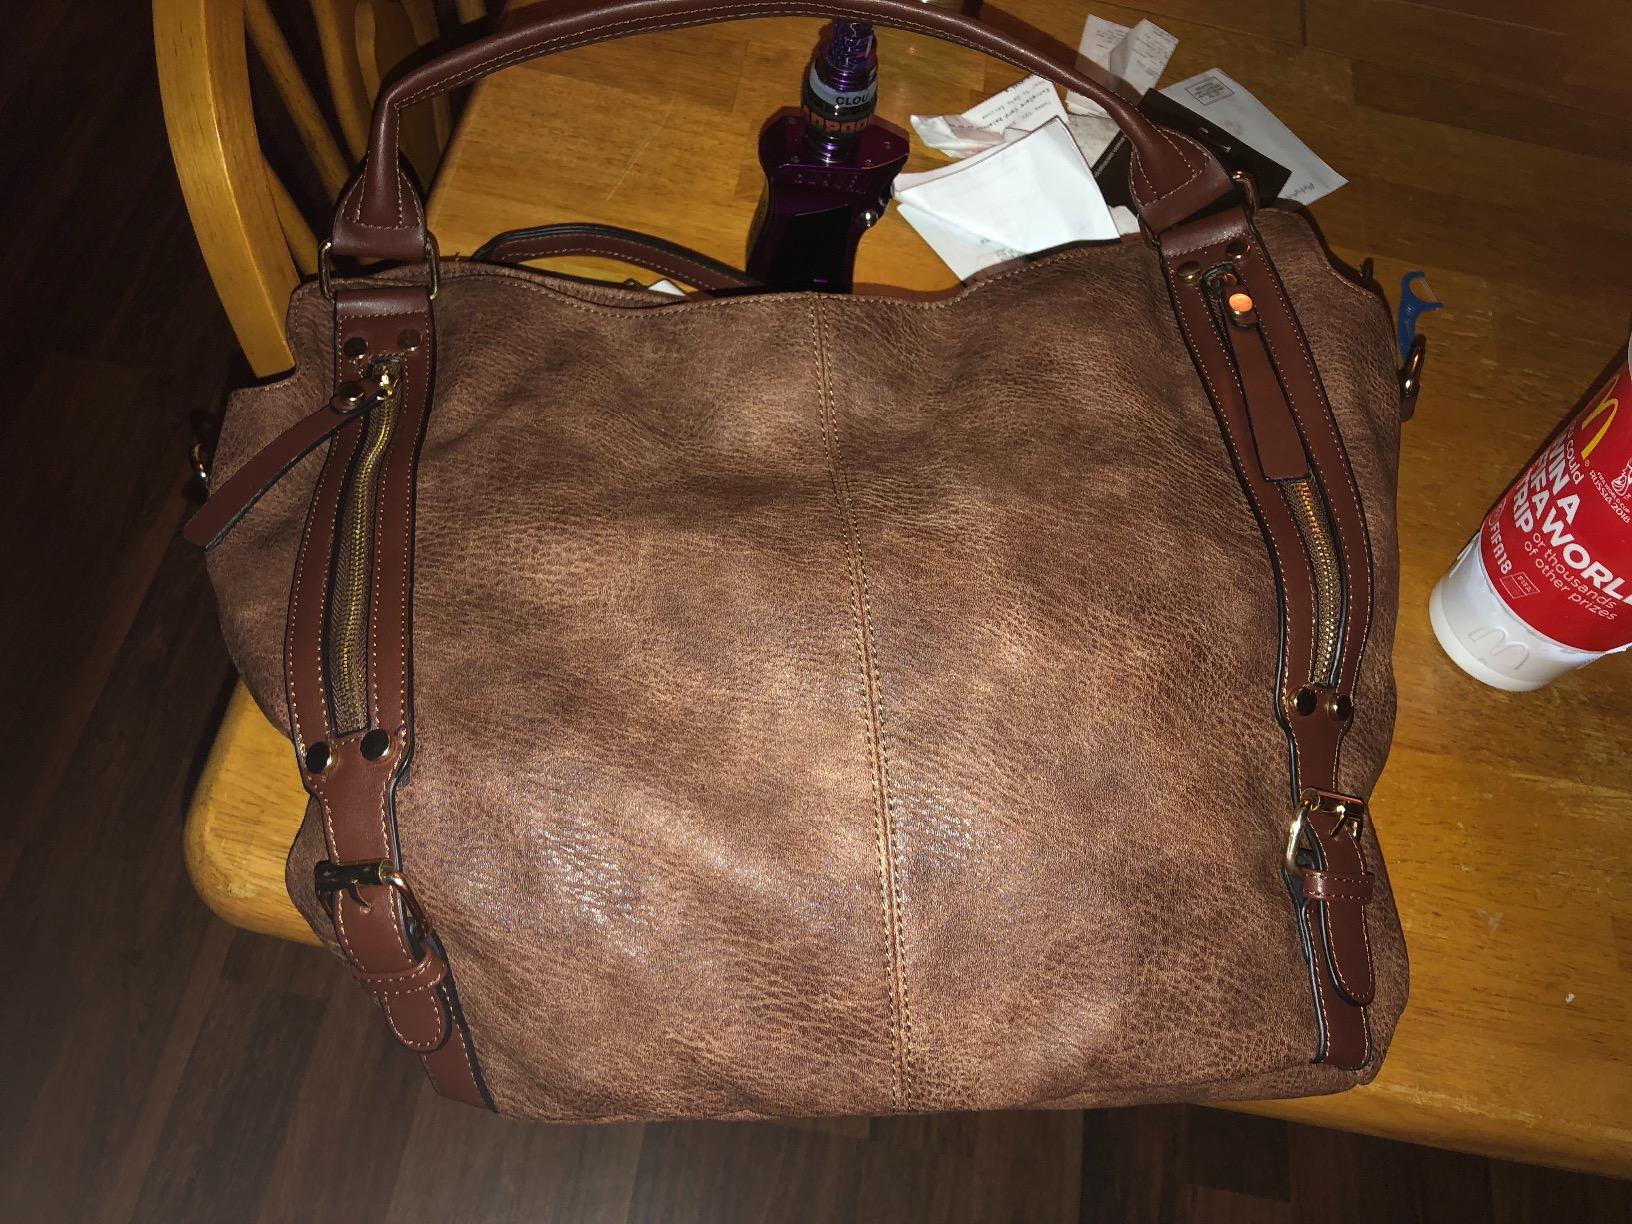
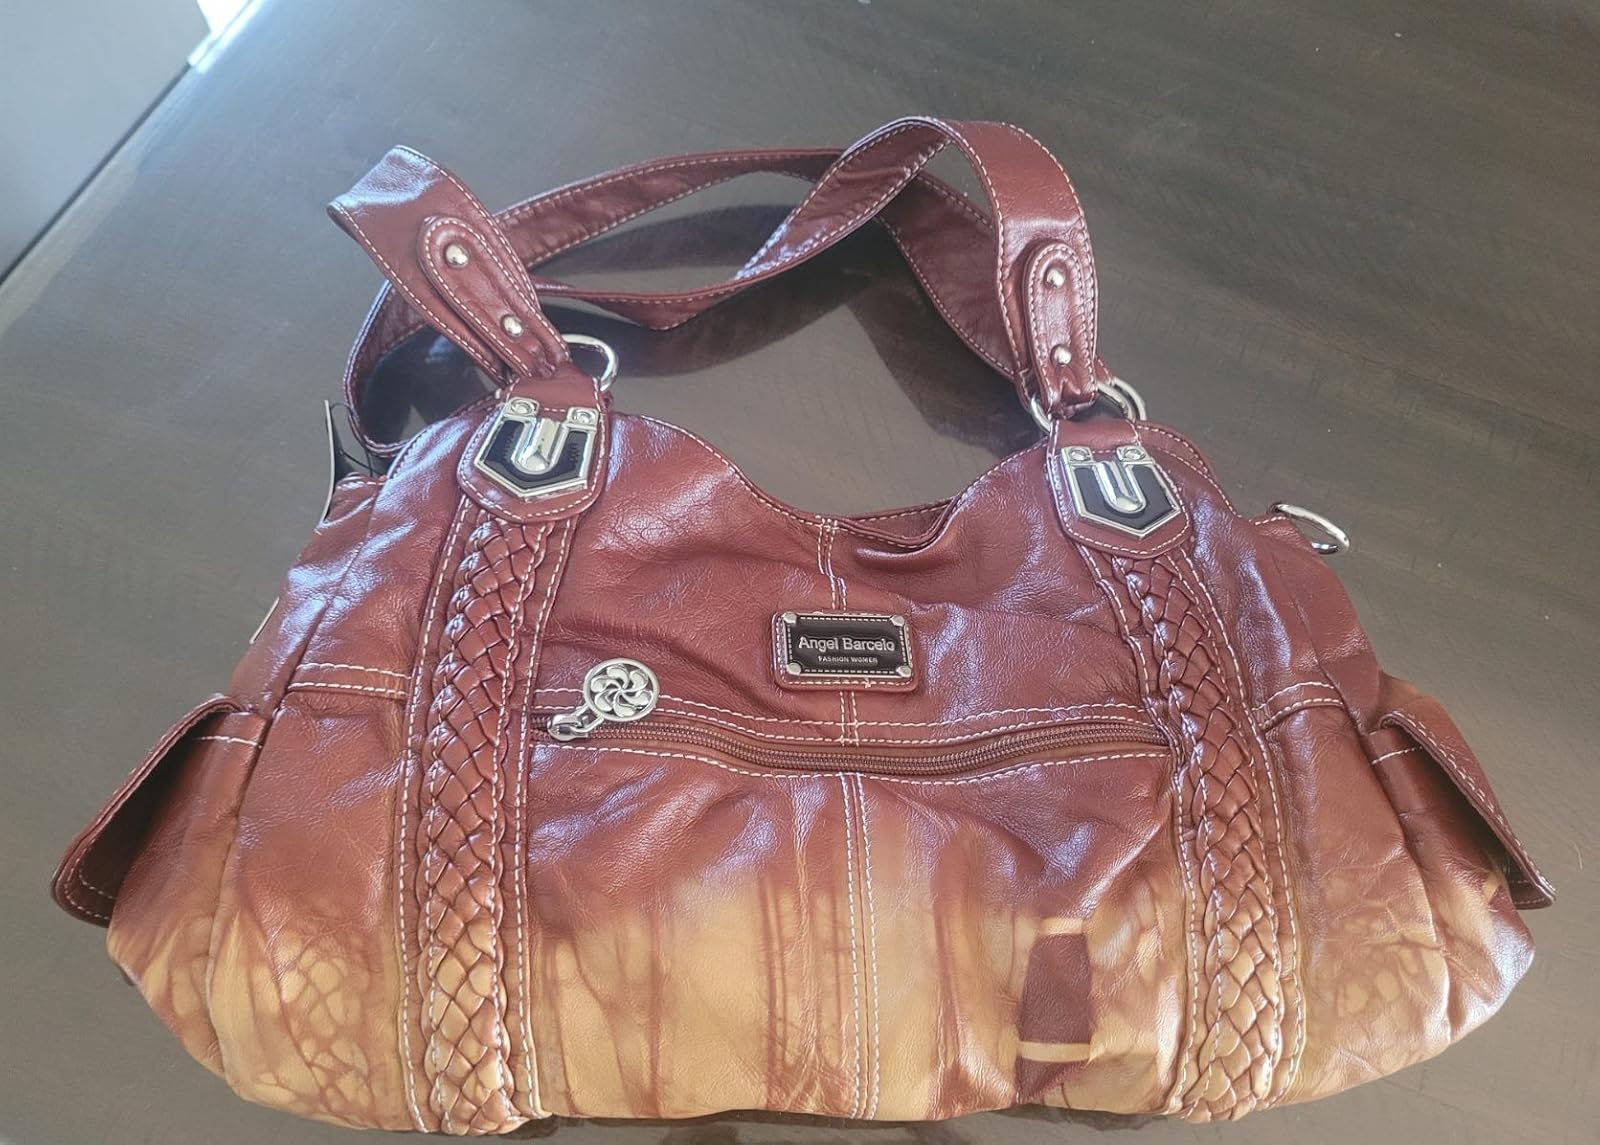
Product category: accessories_handbag
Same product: no